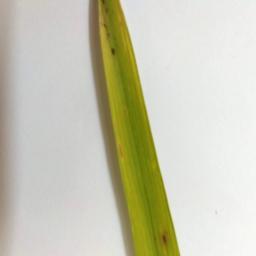
Label: Rice___Brown_Spot